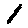
Label: 1